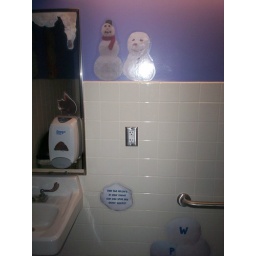
snowman bathroom - sink and early literacy quetion asking kids to find the letters that are in their name